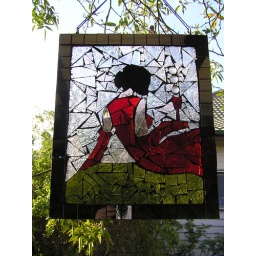
Lady in red glass on glass 027